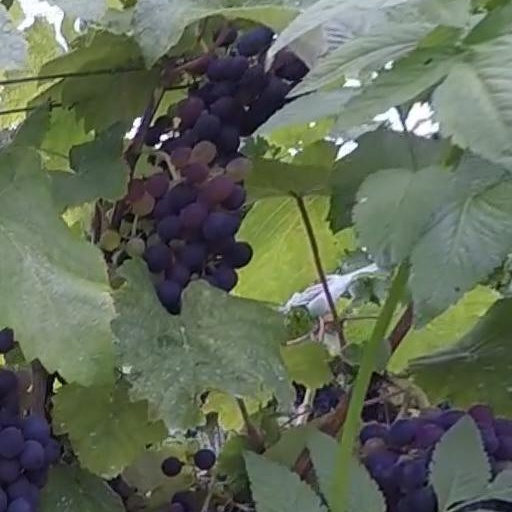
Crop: grape